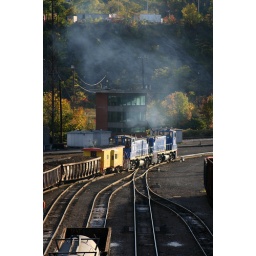
The Union Railroad switches cars in Duquesne Yard with their newly painted yellow caboose.